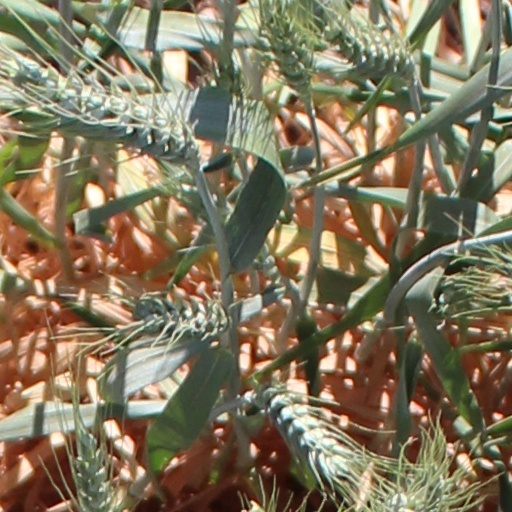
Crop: wheat